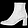
Label: Ankle boot